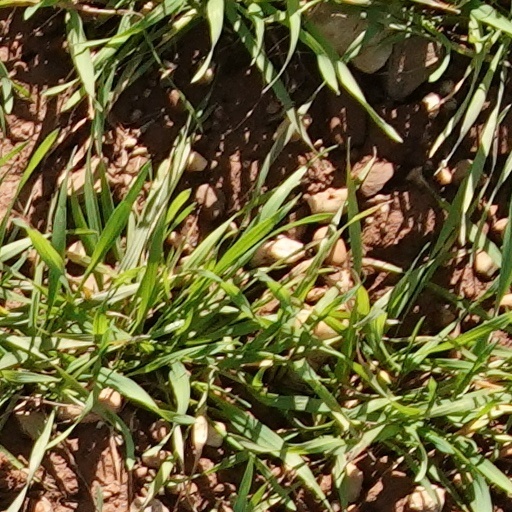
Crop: wheat